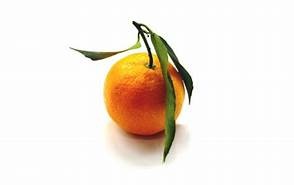
Label: mandarine